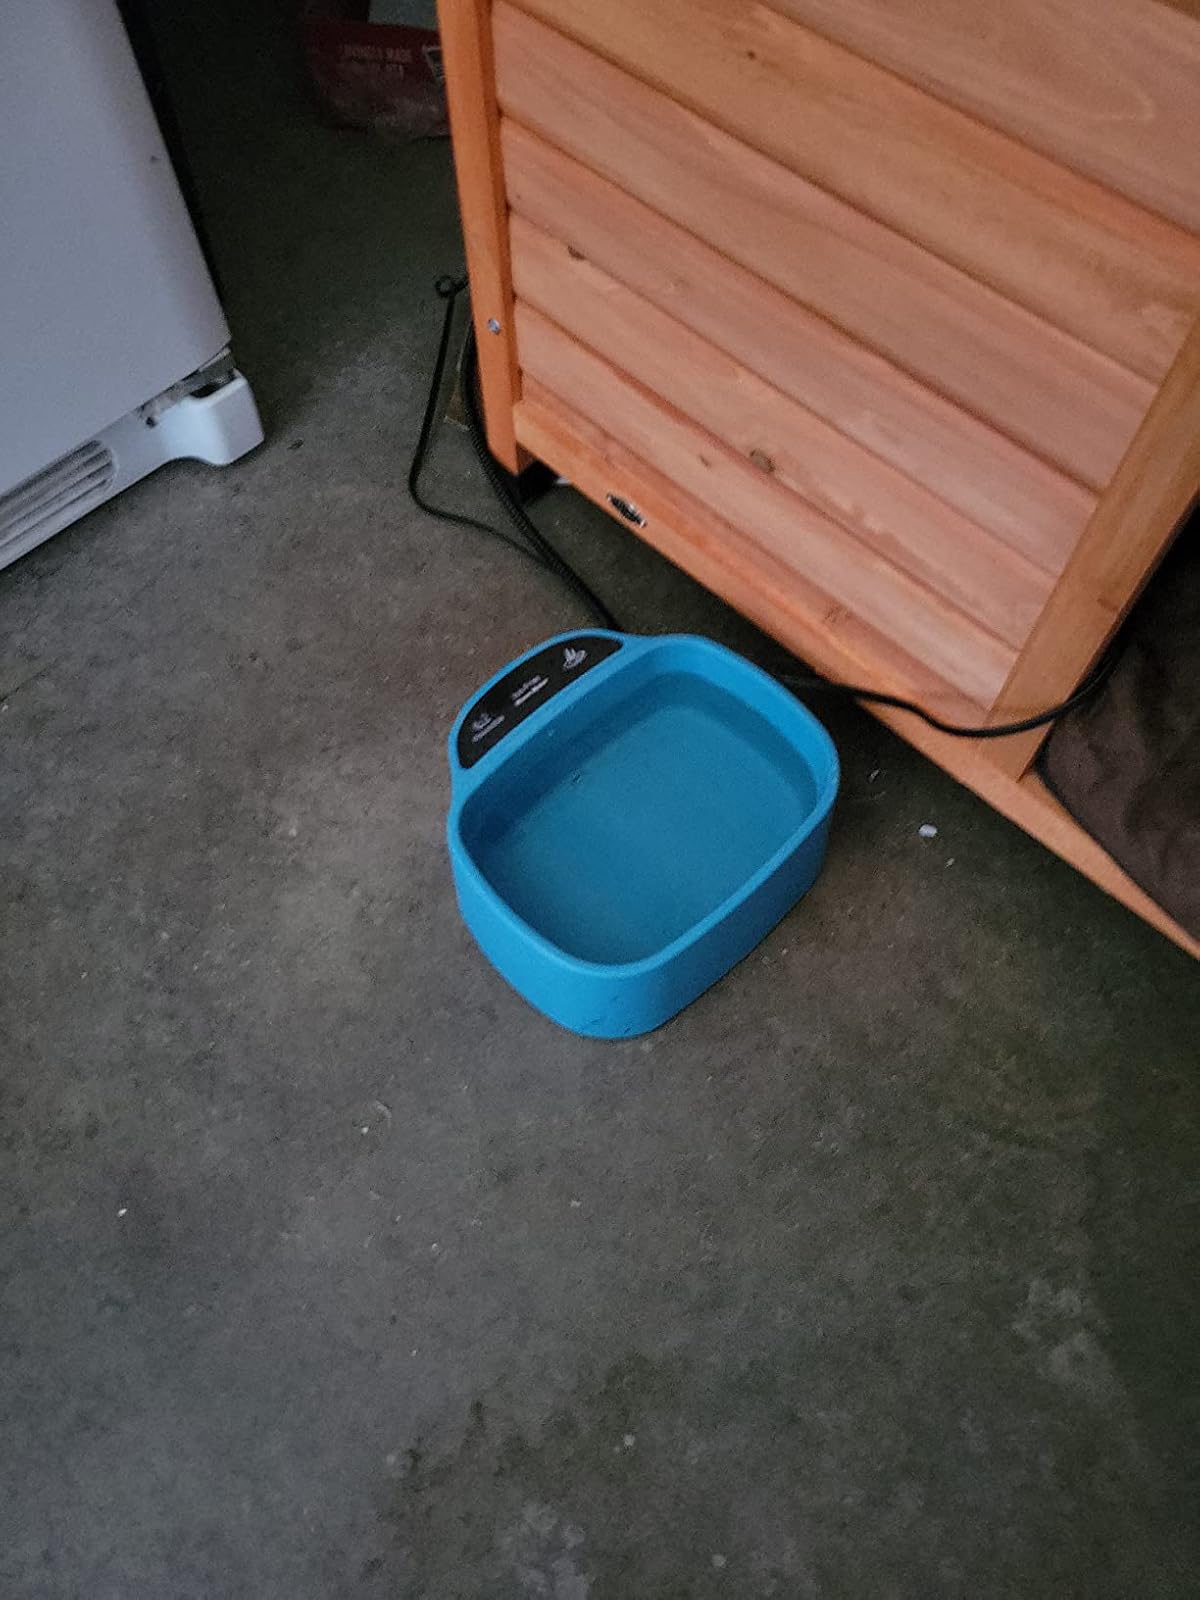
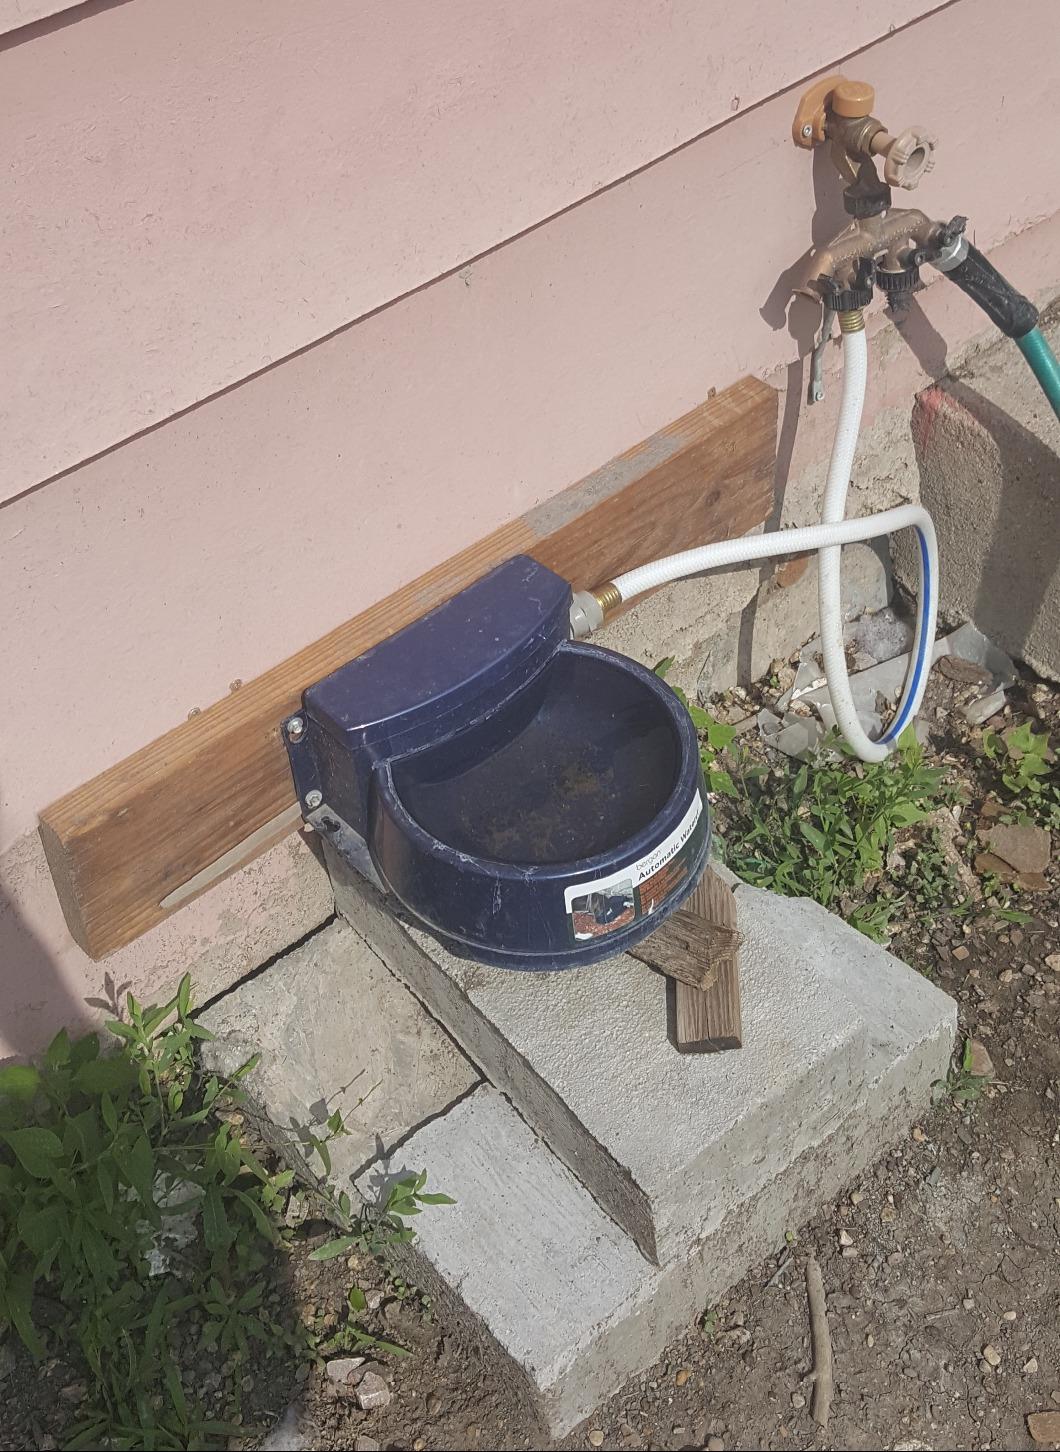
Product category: items_bowl
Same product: no